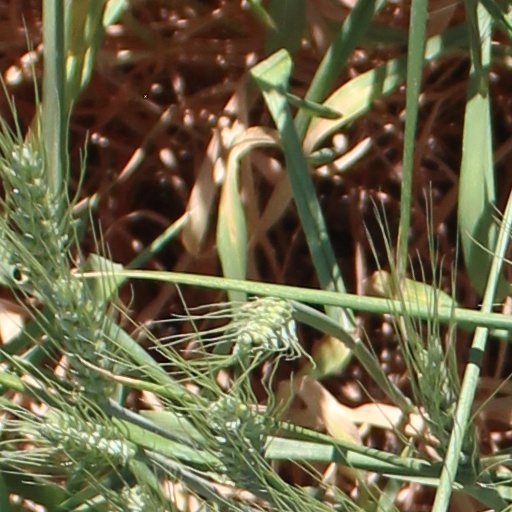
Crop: wheat